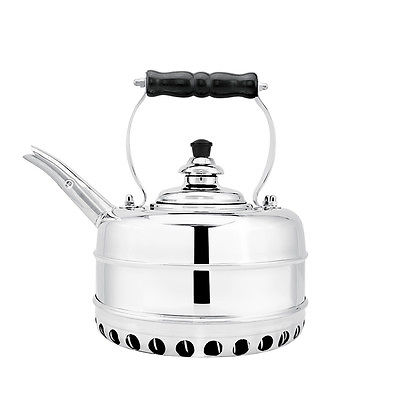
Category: kettle